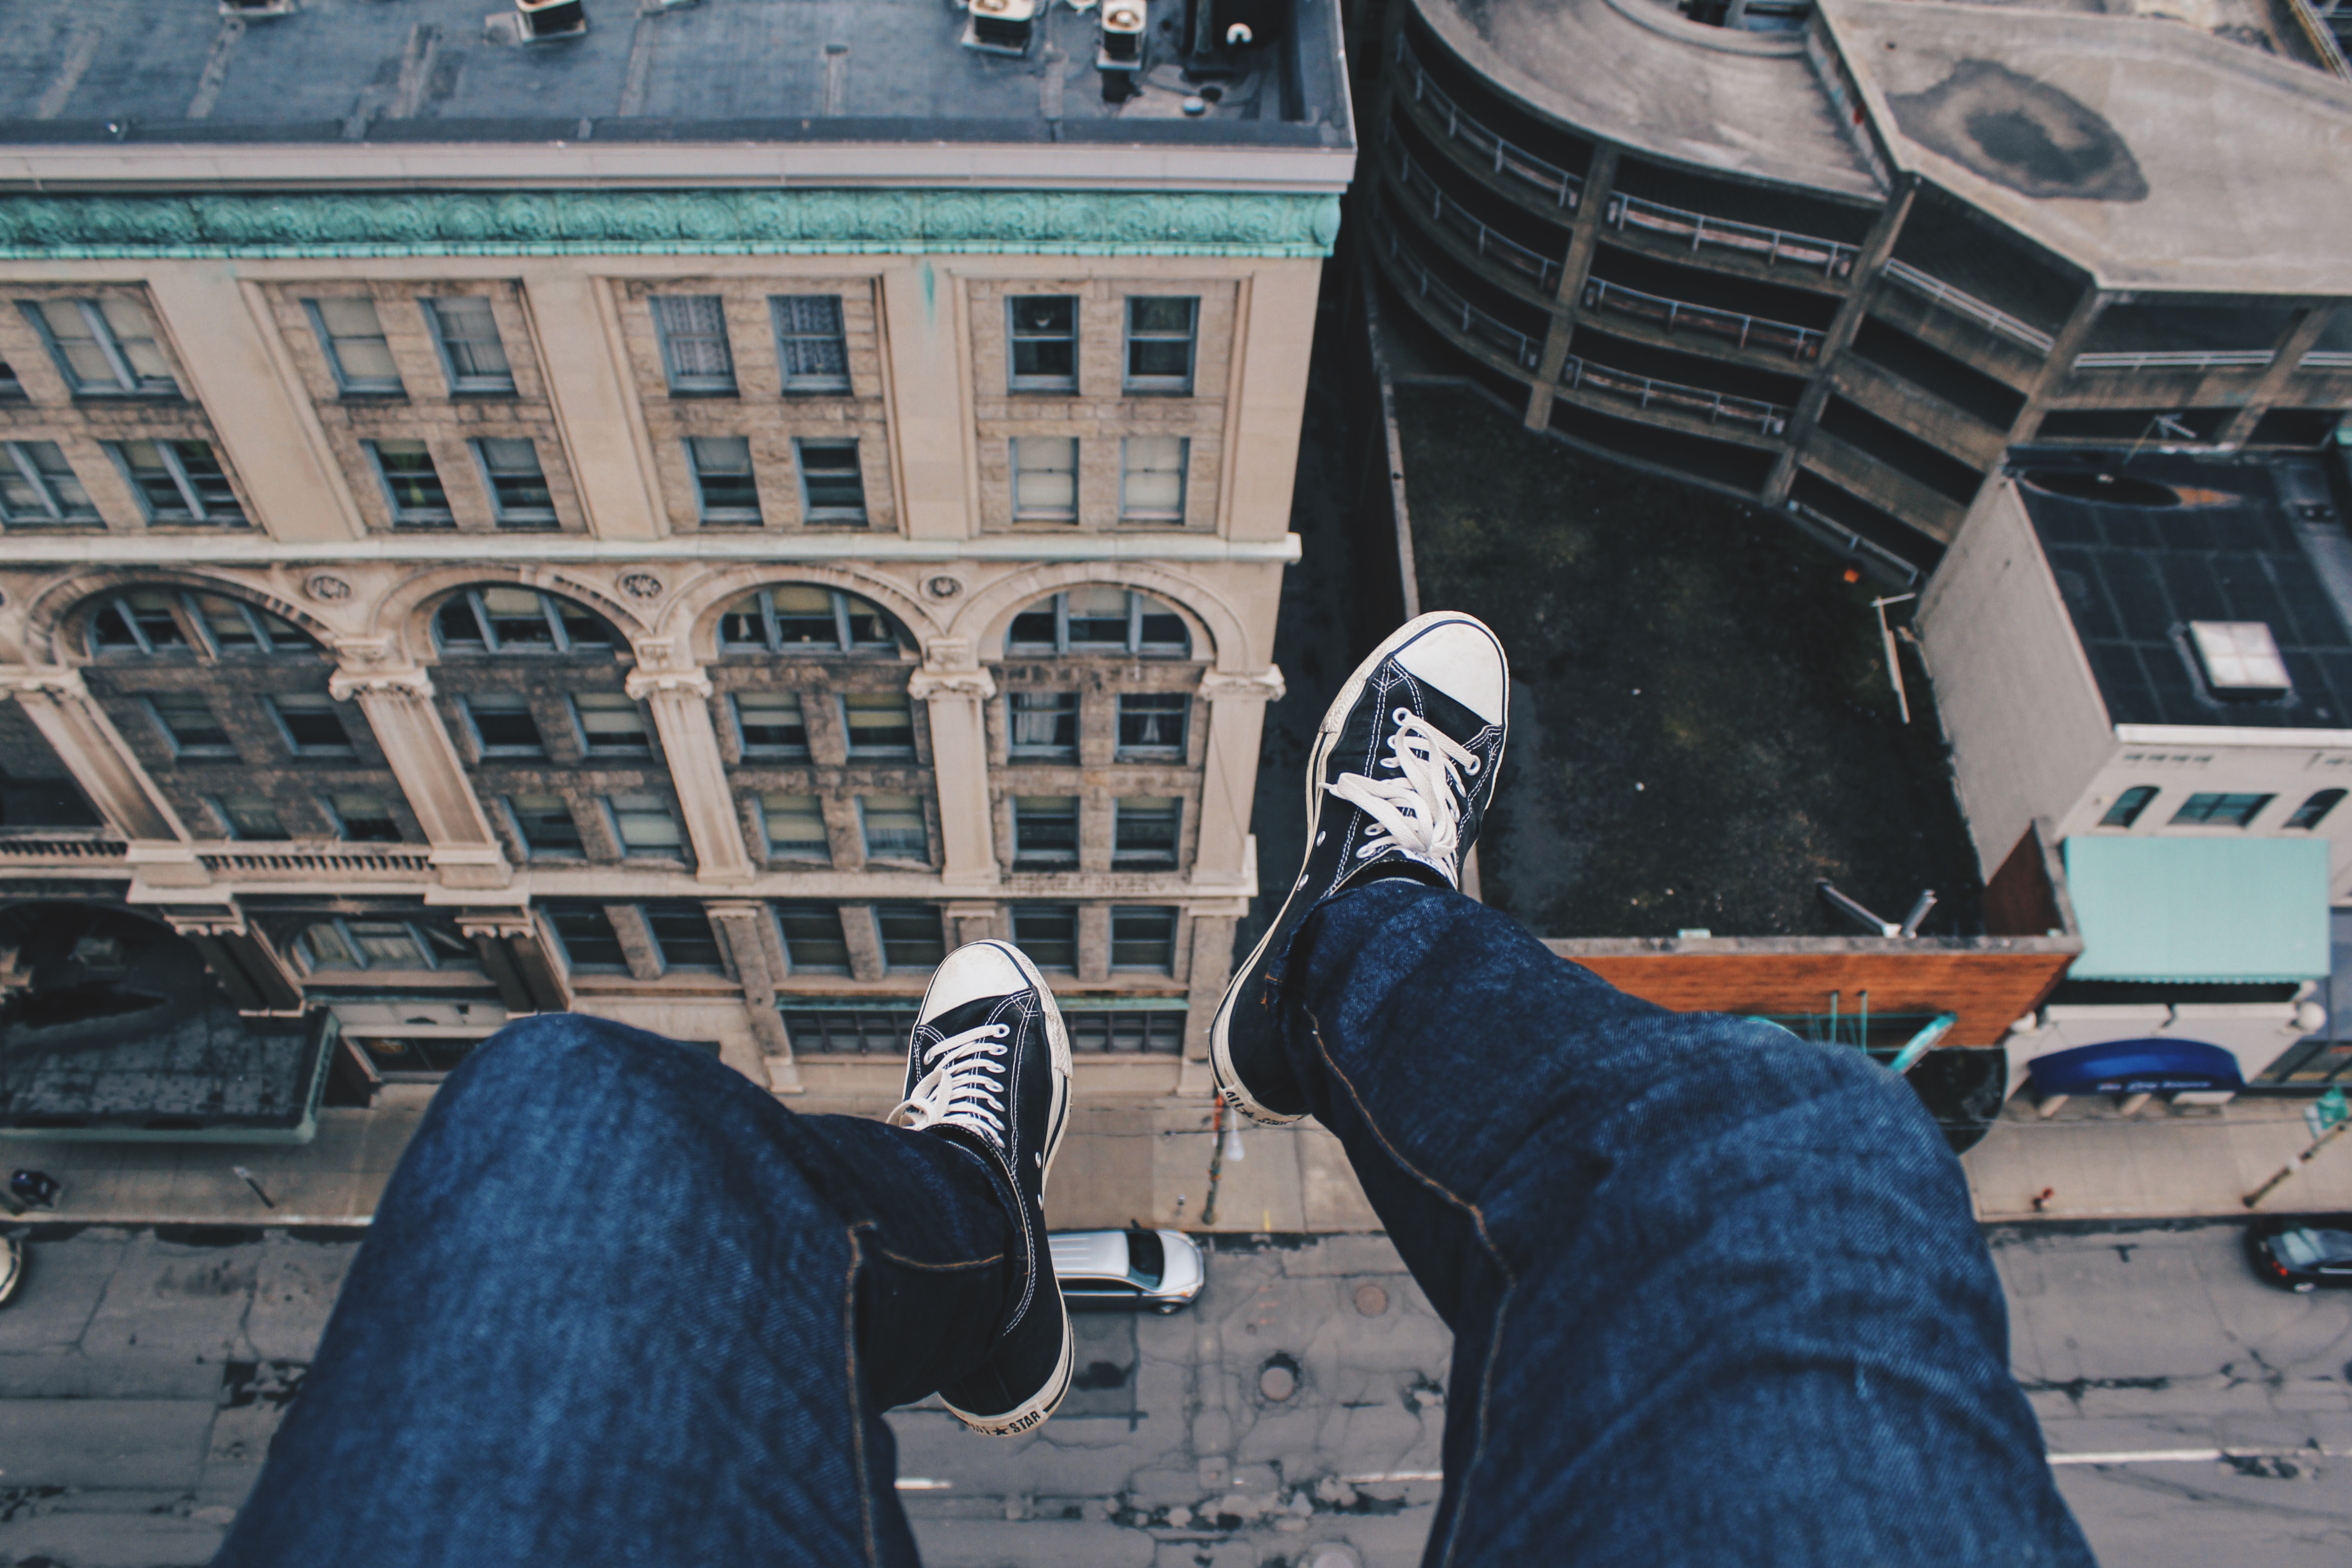
road, feet, perspective, jeans, shoes, buildings, legs, screenshot, urban area